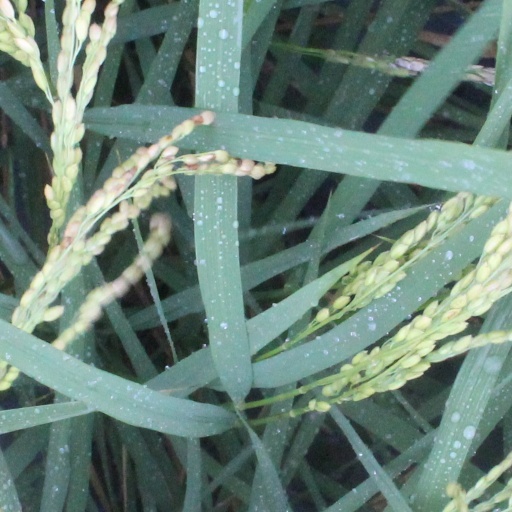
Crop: rice